Music of Omaha

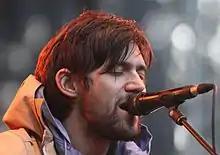
Conor Oberst, born in Omaha and currently operating two record labels there, has founded and played with many successful national bands: Monsters of Folk, Conor Oberst and the Mystic Valley Band, Desaparecidos, Bright Eyes, Park Ave., The Magnetas, Commander Venus, and The Faint. He is currently enjoying success as a solo artist.

Other recently released artists include Afta Lyfe on Straight Ball'n Records, King Iso Teezus Christ, Lil Christ Kross who is from Decatur Ga Kross's album No Major Still Major Originally released in 2017 With Viral Hit's Birdman, and also Pick Up That Cash Features Adam22 of the Viral Youtube Show No Jumper, Teezus Christ, and Junior Biggs. Cornbread on Outta Bounds Records, and Toot on Utopia Entertainment. Big Mista (Redemption, Back For the First Time, For the Last Time), Articulate, ShYnE, Chet Chapman, Dark Reign, Ice Money, D' Cypher, Crazze Chris (crazzechrisofficial), Ty-G & Drew Beatz, H.O.B Records, Papillion X, Benny Salz, DavieBoi, Dark Reign, Big Burn, Buck Bowen, Block Movement with Stylo and Latin Threat, El Genius, Aceo Tha Future, Guerrilla X, Dubbsixx, Foolie Auto, R.E.D., Prophecy, K2theillest, Verze, Galantz, Yung Smokeout, Murder Game, Ellmatiq P-tro, Rush-1, Conchance, Black Jonny Quest, D-Lo, Saint Patrick, Ramm, Jamazz, and Surreal The MC of Noizewave Tomas C of Original 5 Productions Durtee a.k.a. Albert Cuadra Purp Nasty a.k.a. Ernesto Gomez of Original 5 Productions Galvanized Tron (J.Stephens Music) are some of Omaha's most frequent live hip-hop performers.